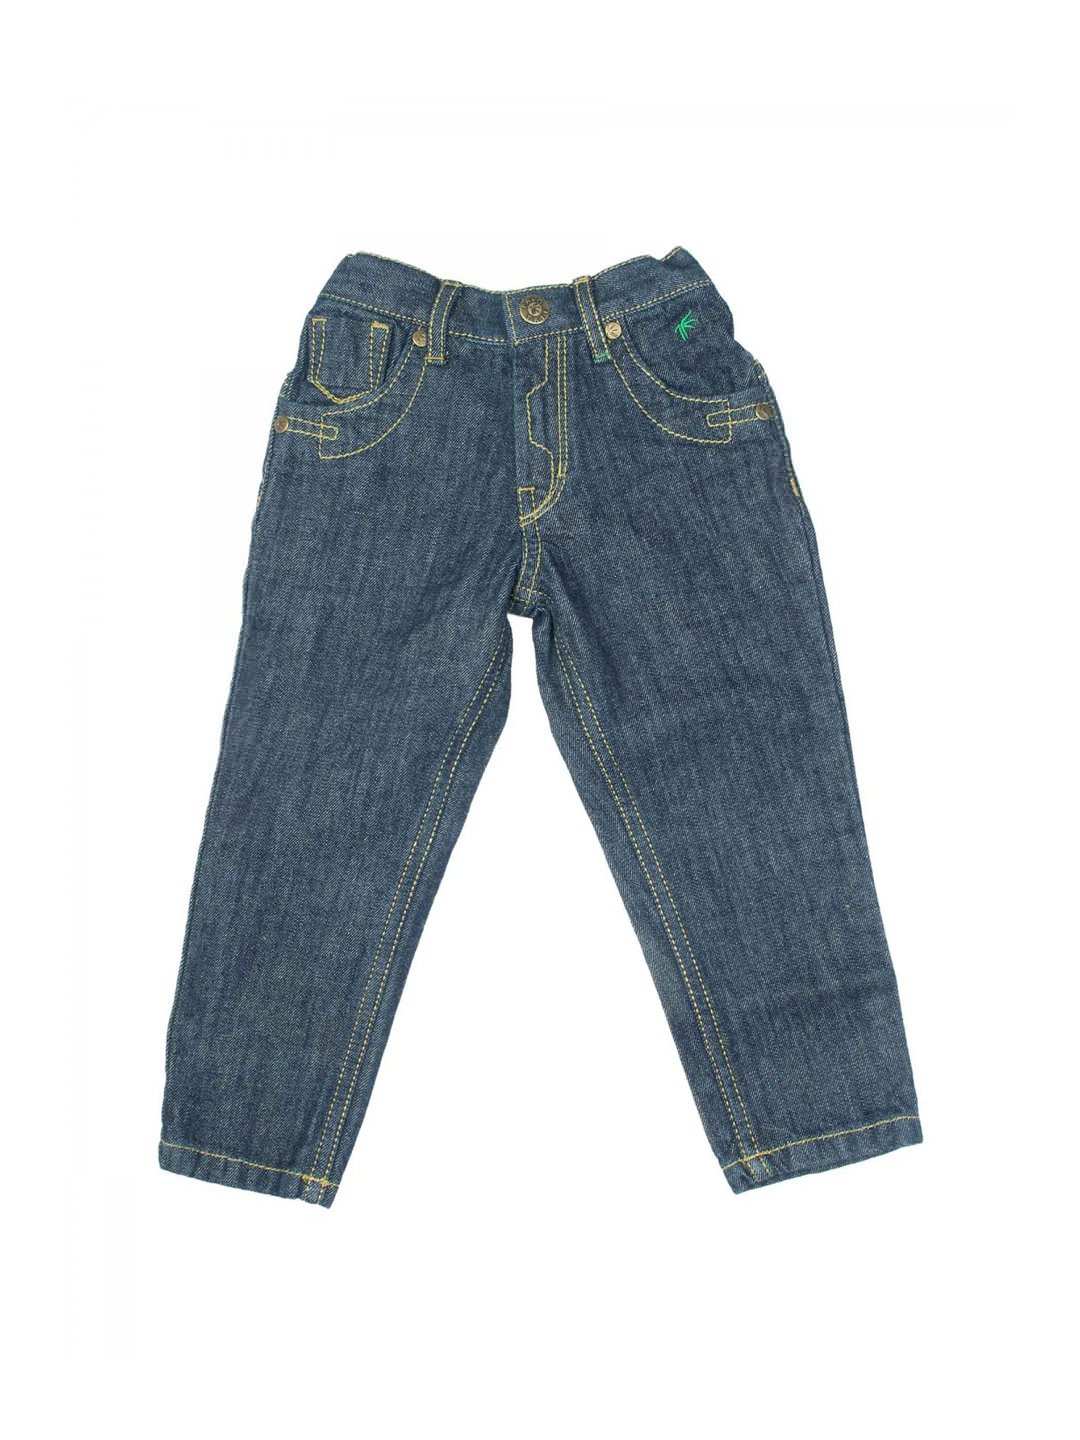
Gini and Jony Boys Washed Grey Jeans
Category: Apparel / Bottomwear / Jeans
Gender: Boys
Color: Grey
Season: Summer 2012
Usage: Casual